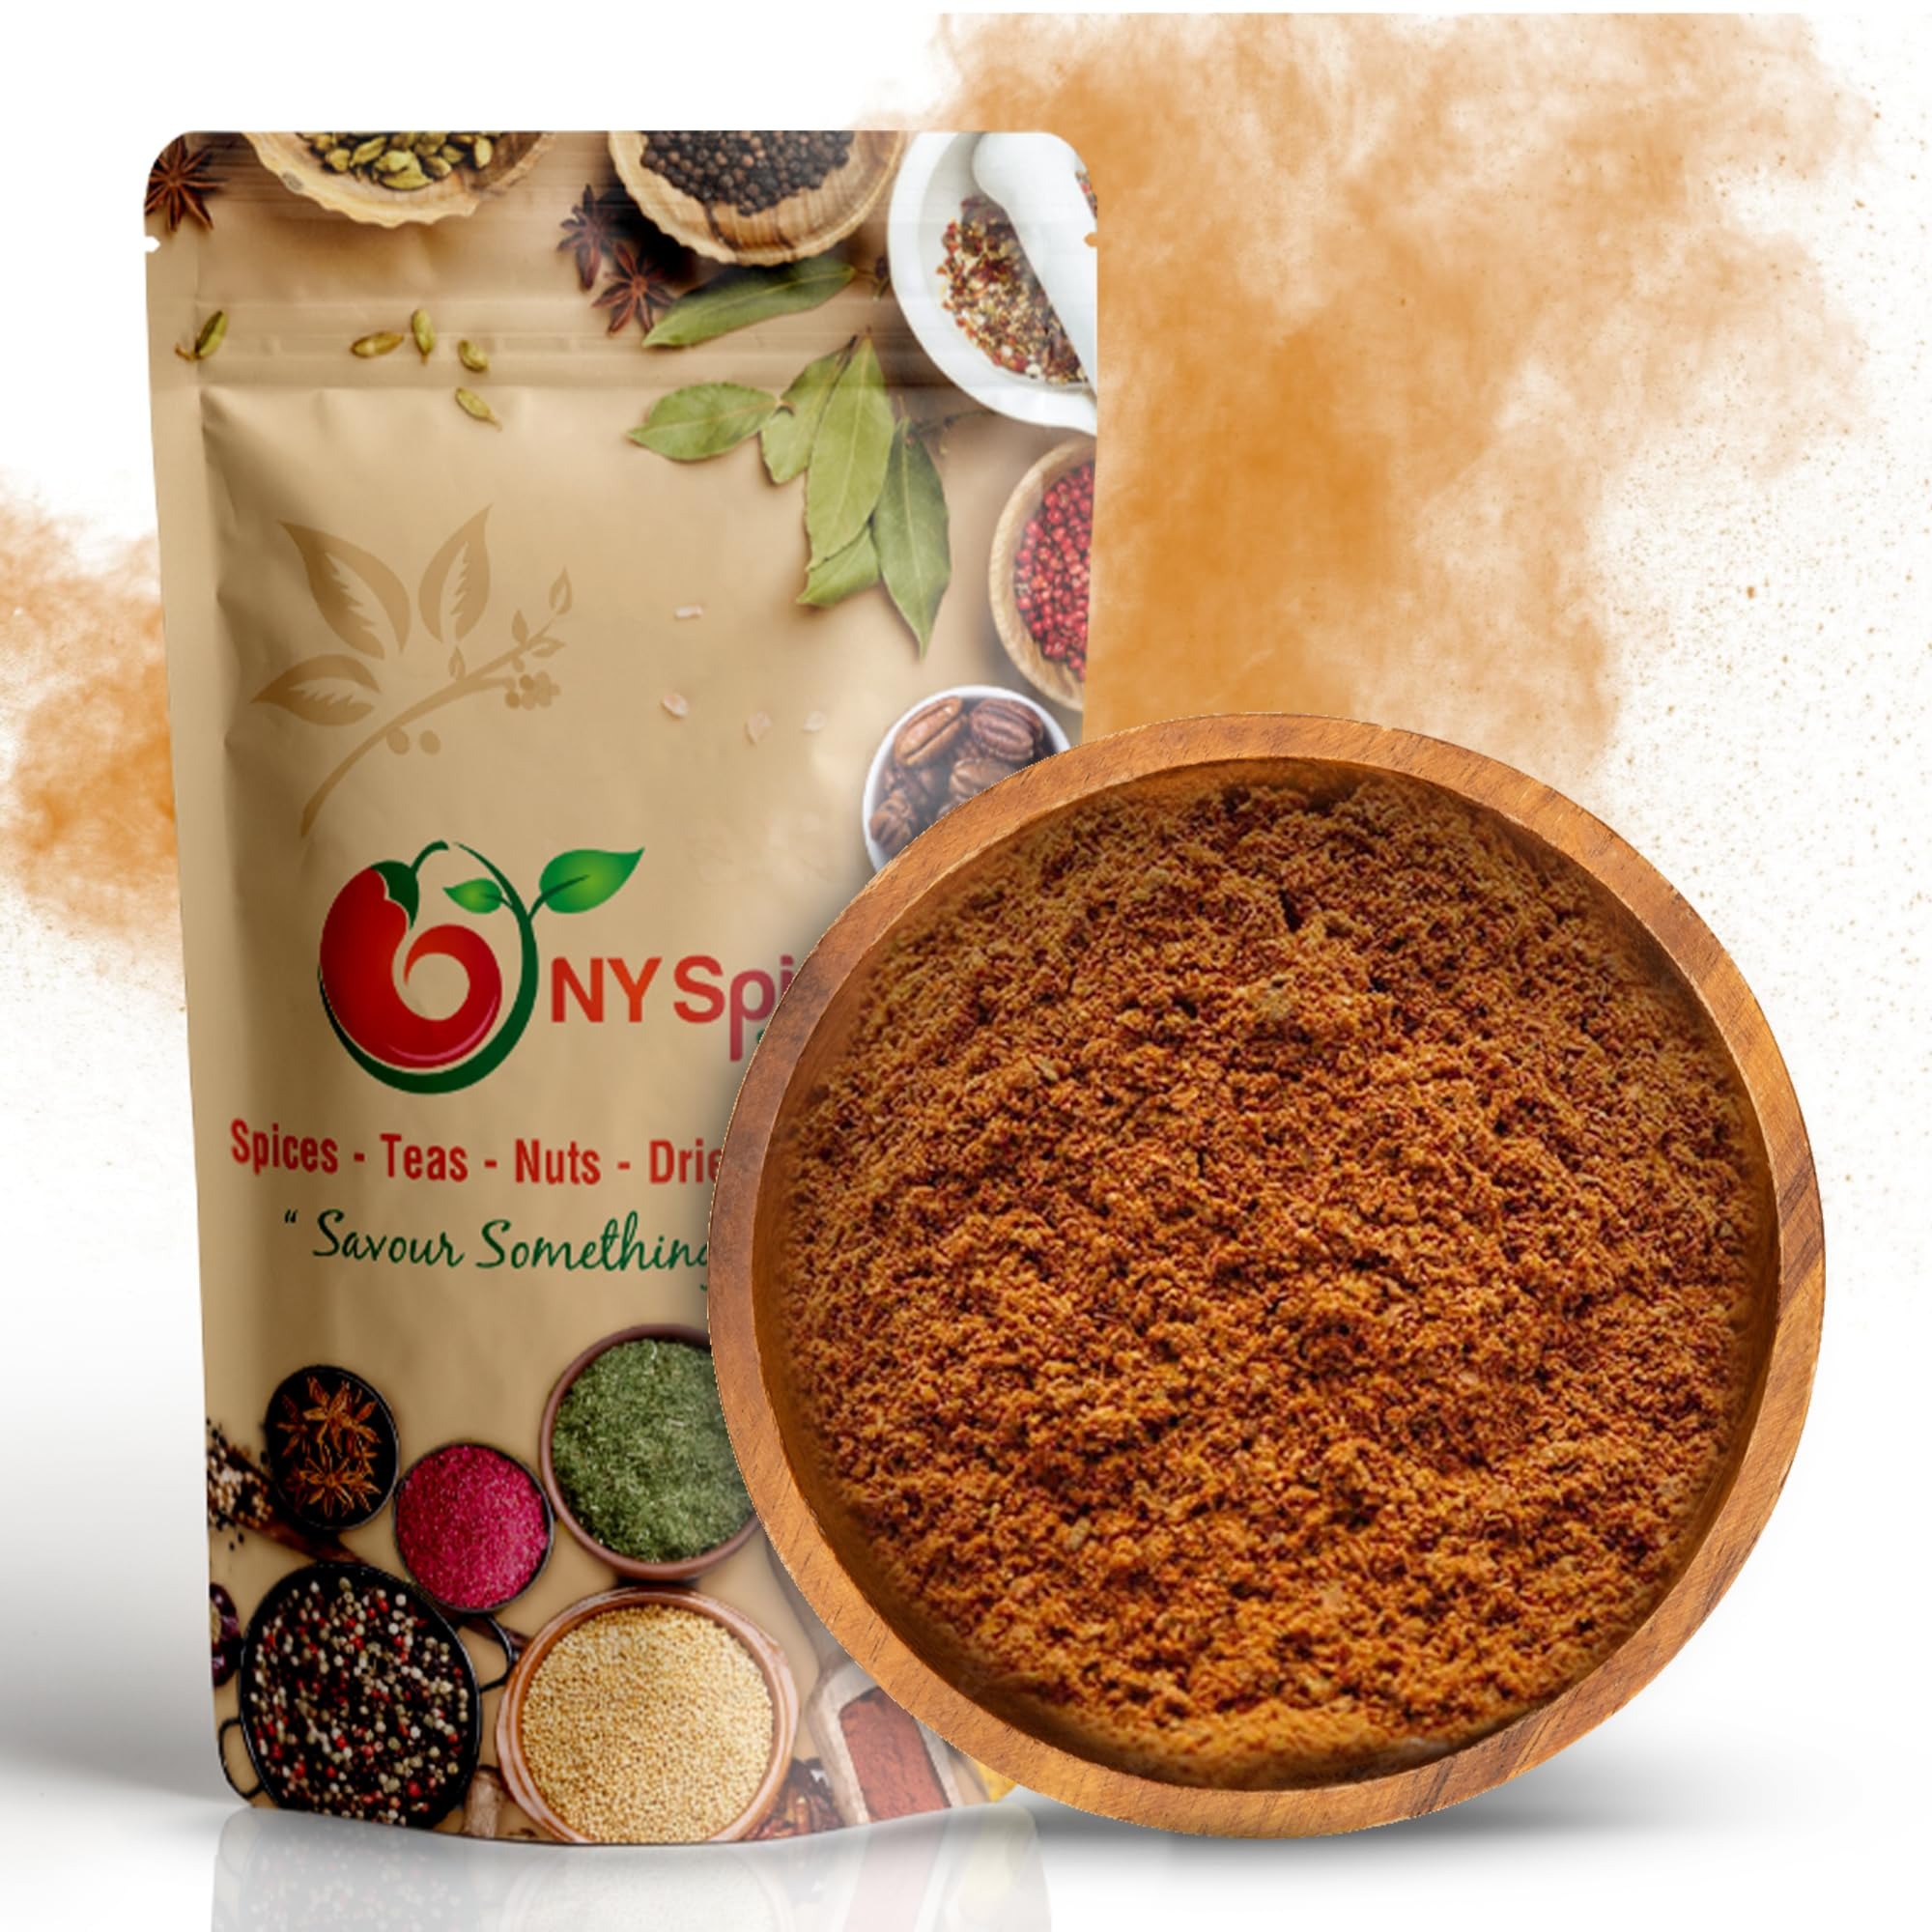
Item Name: NY SPICE SHOP Shish Kabob Seasoning - Authentic Middle Eastern Kebab Spice Blend - Shish Spices seasonings mix for Cooking – 6 Ounce
Bullet Point 1: ☀️ SHISH KEBAB SEASONING SPICE BLEND NATURAL SEASONING POWDER MIX - Shish kebab seasoning is a flavorful blend of spices commonly used to marinate and season skewered and grilled meat, vegetables, or a combination of both. Use shish kebab seasoning to marinate meats like beef, chicken, lamb, or pork before grilling.
Bullet Point 2: ☀️ VERSATILE MEDITERRANEAN SEASONING - The specific ingredients in shish kebab seasoning can vary, but it often includes a mix of herbs and spices such as garlic, onion, paprika, cumin, coriander, and pepper. The seasoning enhances the taste of the grilled items, providing a savory and smoky flavor.
Bullet Point 3: ☀️ IMAGINATIVE AND ARTISTIC SPICE BLEND - Create Middle Eastern-inspired bowls by combining shish kebab-seasoned grilled meat or vegetables with grains, legumes, and fresh herbs. It can impart a rich and aromatic profile to these side dishes. This works well with a variety of proteins and vegetables.
Bullet Point 4: ☀️ PERFECT SEASONING FOR STIR-FRIES, SAUCES AND DIPS - Mix shish kebab seasoning into yogurt or sour cream to create a flavorful dip for grilled meats or vegetables. You can also use it as a base for marinades and sauces. Add shish kebab seasoning to stir-fries for a unique and aromatic flavor profile. Shape the meat into patties and grill for a unique and flavorful burger experience.
Bullet Point 5: ☀️ GREAT WITH PITA WRAPS OR SANDWICHES - Create Middle Eastern-inspired bowls by combining shish kebab-seasoned grilled meat or vegetables with grains, legumes, and fresh herbs. Create flavorful wraps or sandwiches by filling pita bread with grilled meat or vegetables seasoned with shish kebab seasoning. Add your favorite condiments and toppings for a complete meal.
Product Description: Elevate your culinary creations with NY Spice Shop’s premium Shish Kabob Seasoning! Crafted from a meticulous fusion of spices, our blend turns ordinary dishes into extraordinary delights. Whether you're a home cook or a grill enthusiast, our seasoning is your ticket to transforming your meals into gourmet experiences. Why Opt for NY Spice Shop’s Shish Kabob Seasoning? Global Flavor Profile - With a medley of spices including cumin, paprika, and sumac, our seasoning brings international flair to your palate, offering a taste that transcends borders. Aroma Sensation - The enticing aroma of garlic, onion, and herbs in our blend sets the stage for a mouthwatering dining experience, captivating your senses from the first whiff. Grilling Excellence - Dreaming of those beautifully charred, flavorful kabobs? Our seasoning is expertly crafted to enhance the grilling process, ensuring your meats and vegetables are succulent and infused with remarkable taste.
Value: 6.0
Unit: Ounce

Price: 13.99